Paraguayan bottle dance

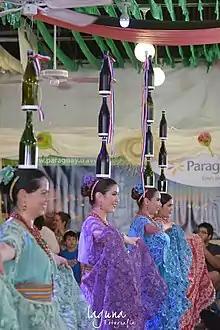
Paraguayan bottle dance performance in Fuengirola, Spain

The Paraguayan bottle dance is a traditional folk dance from Paraguay in which performers dance with glass bottles balanced on their heads.